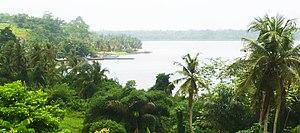
Adiaké, le débarcadère et la plage
Adiaké est une ville et un département du sud-est de la Côte d'Ivoire, dans la région du Sud-Comoé. Le département est limité au nord par le département d'Aboisso, la sous-préfecture de Bonoua à l'ouest, à l'est par le Ghana et au sud par l'Océan Atlantique avec la sous-préfecture d'Assinie. Le bureau de la poste y a été installé en 1945.